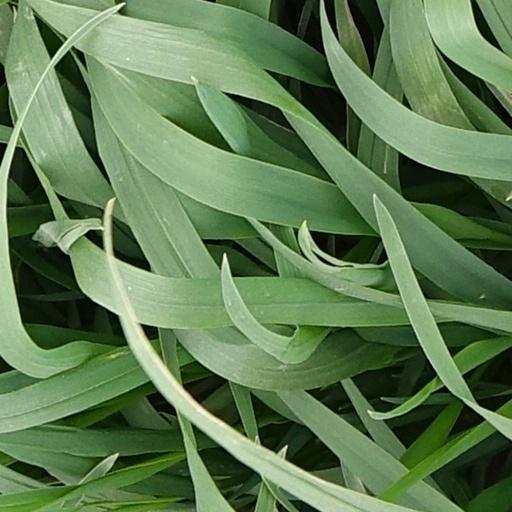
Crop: wheat